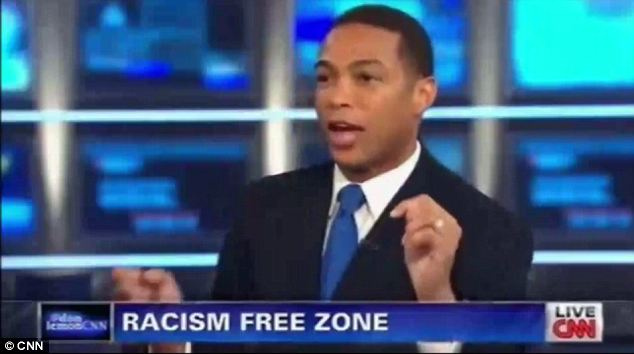
user: Given an image and a question. Answer the question in a short answer. Question: What is this man talking about? Short Answer:
assistant: racism